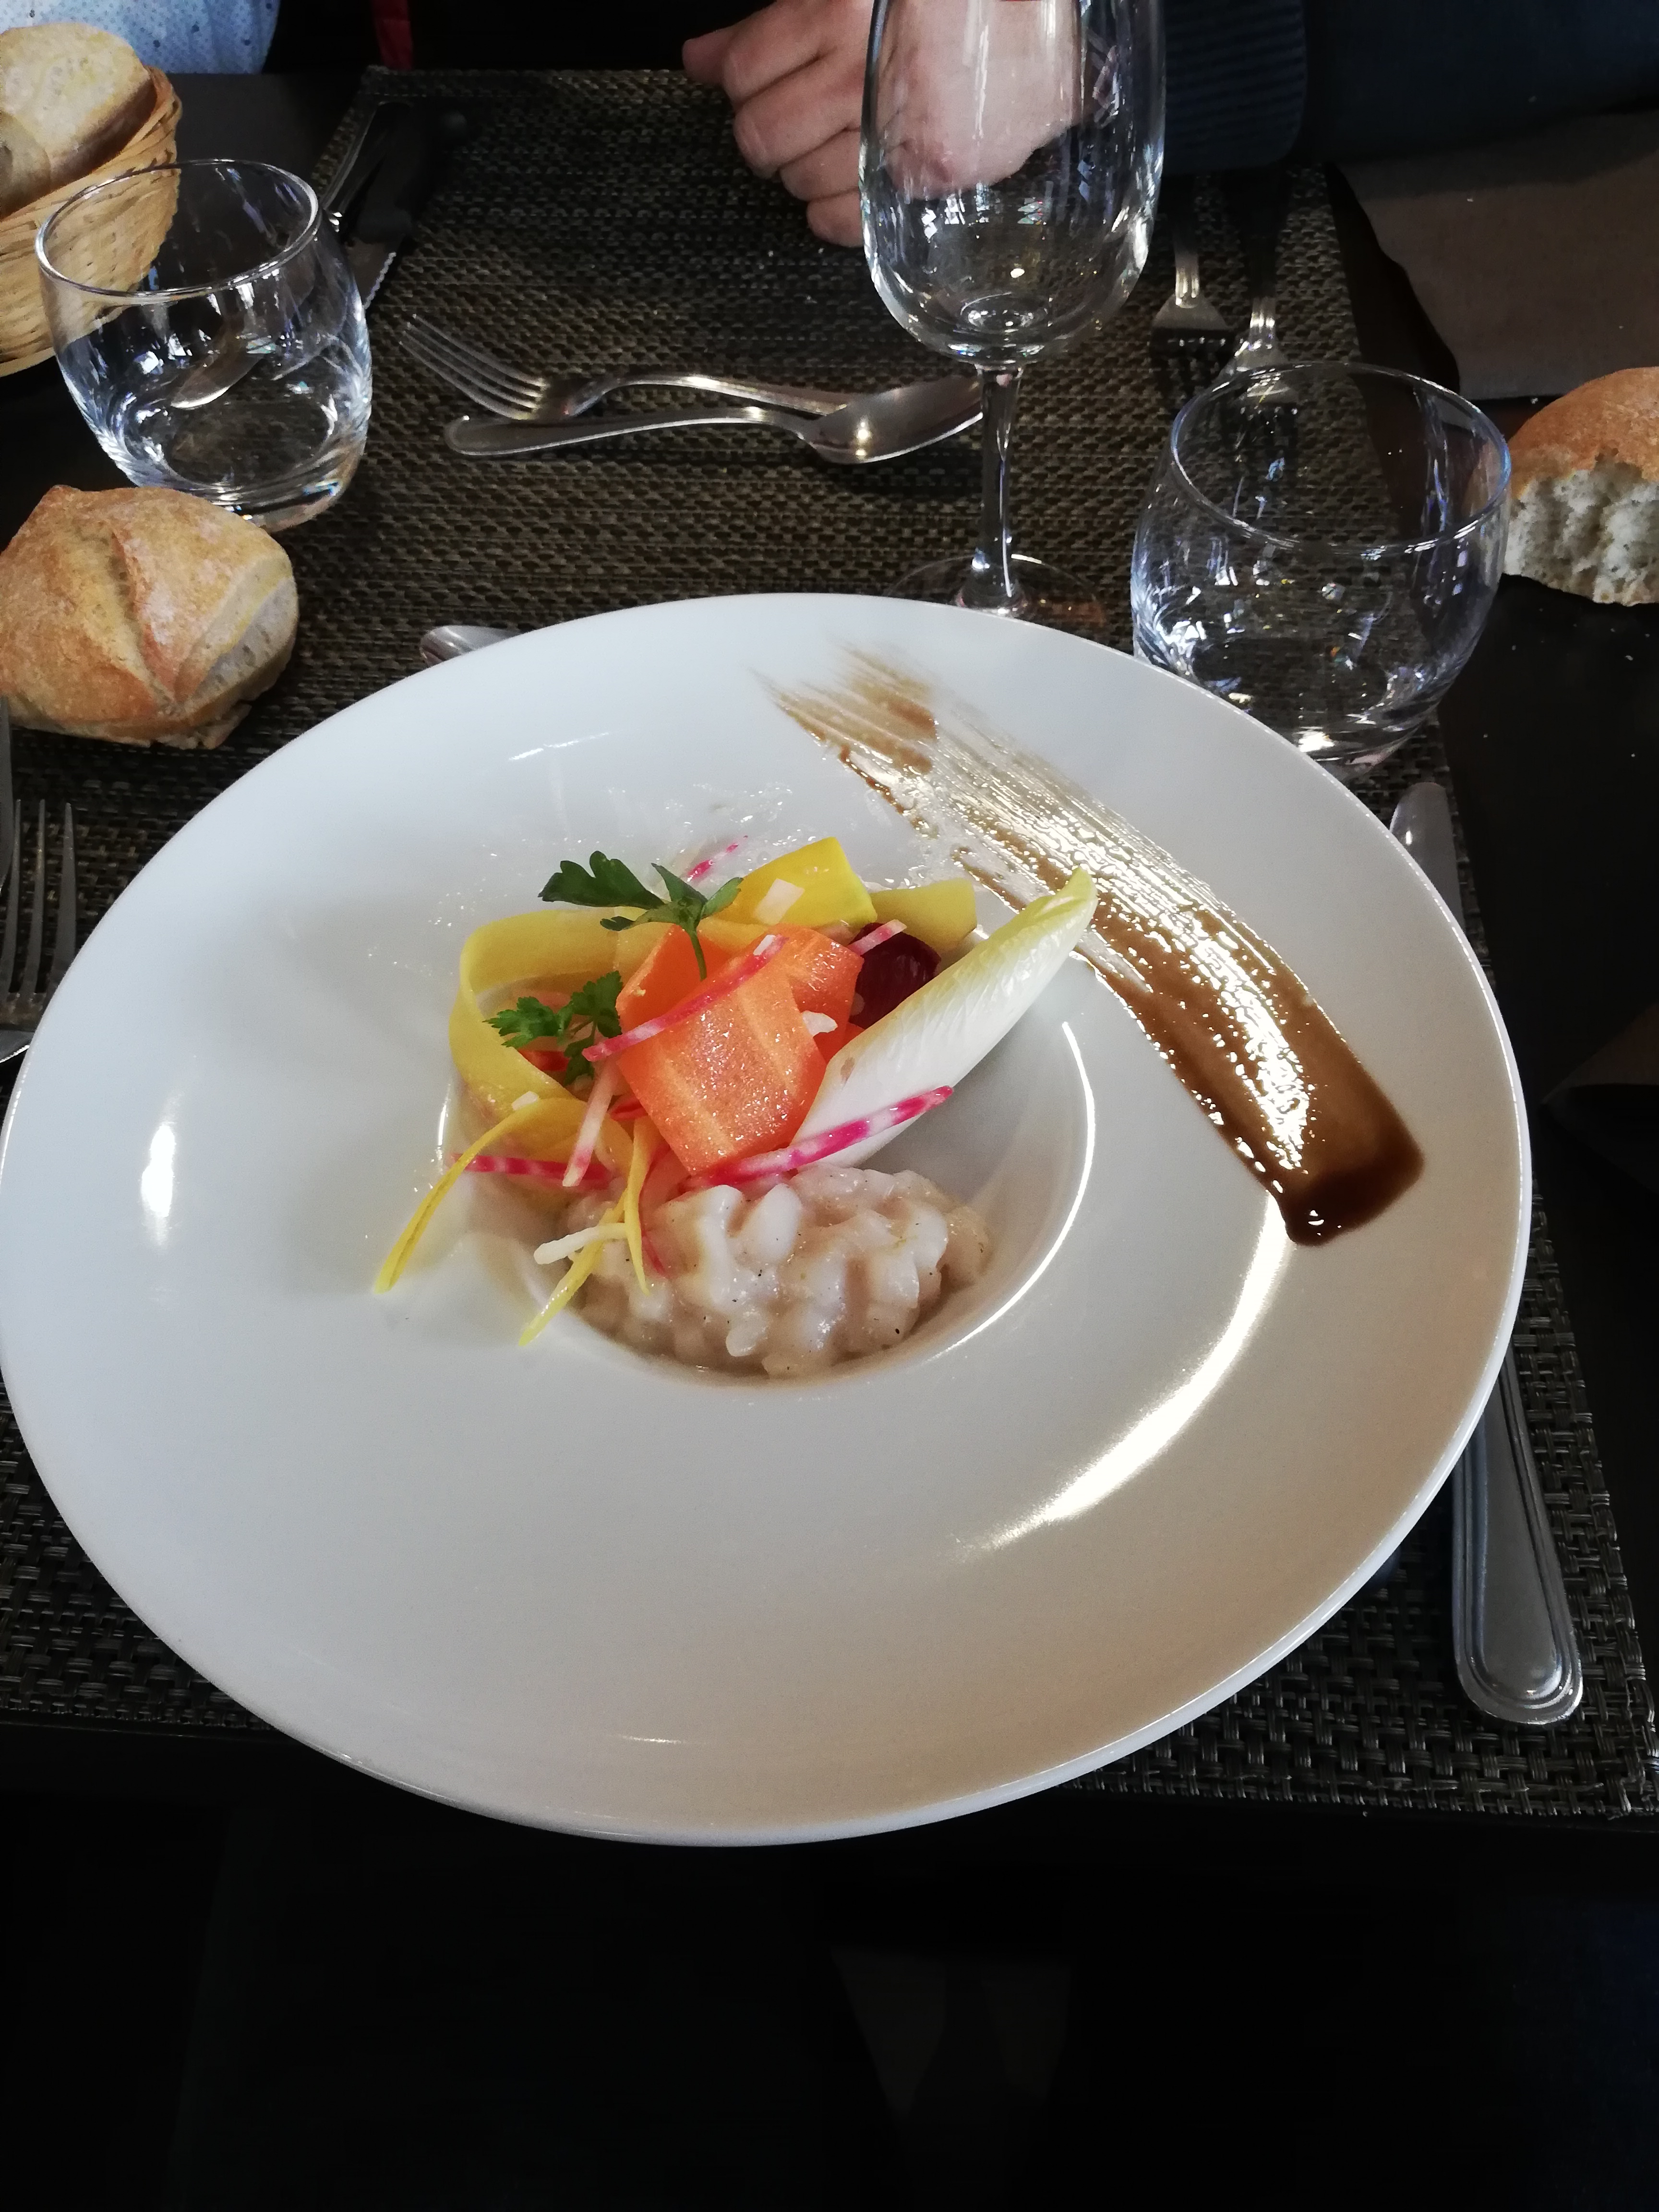
food, dish, cuisine, ingredient, la carte food, meal, restaurant, brunch, culinary art, breakfast, lunch, hors d oeuvre, seafood, produce, appetizer, dinner, recipe, supper, antipasto, finger food, plate